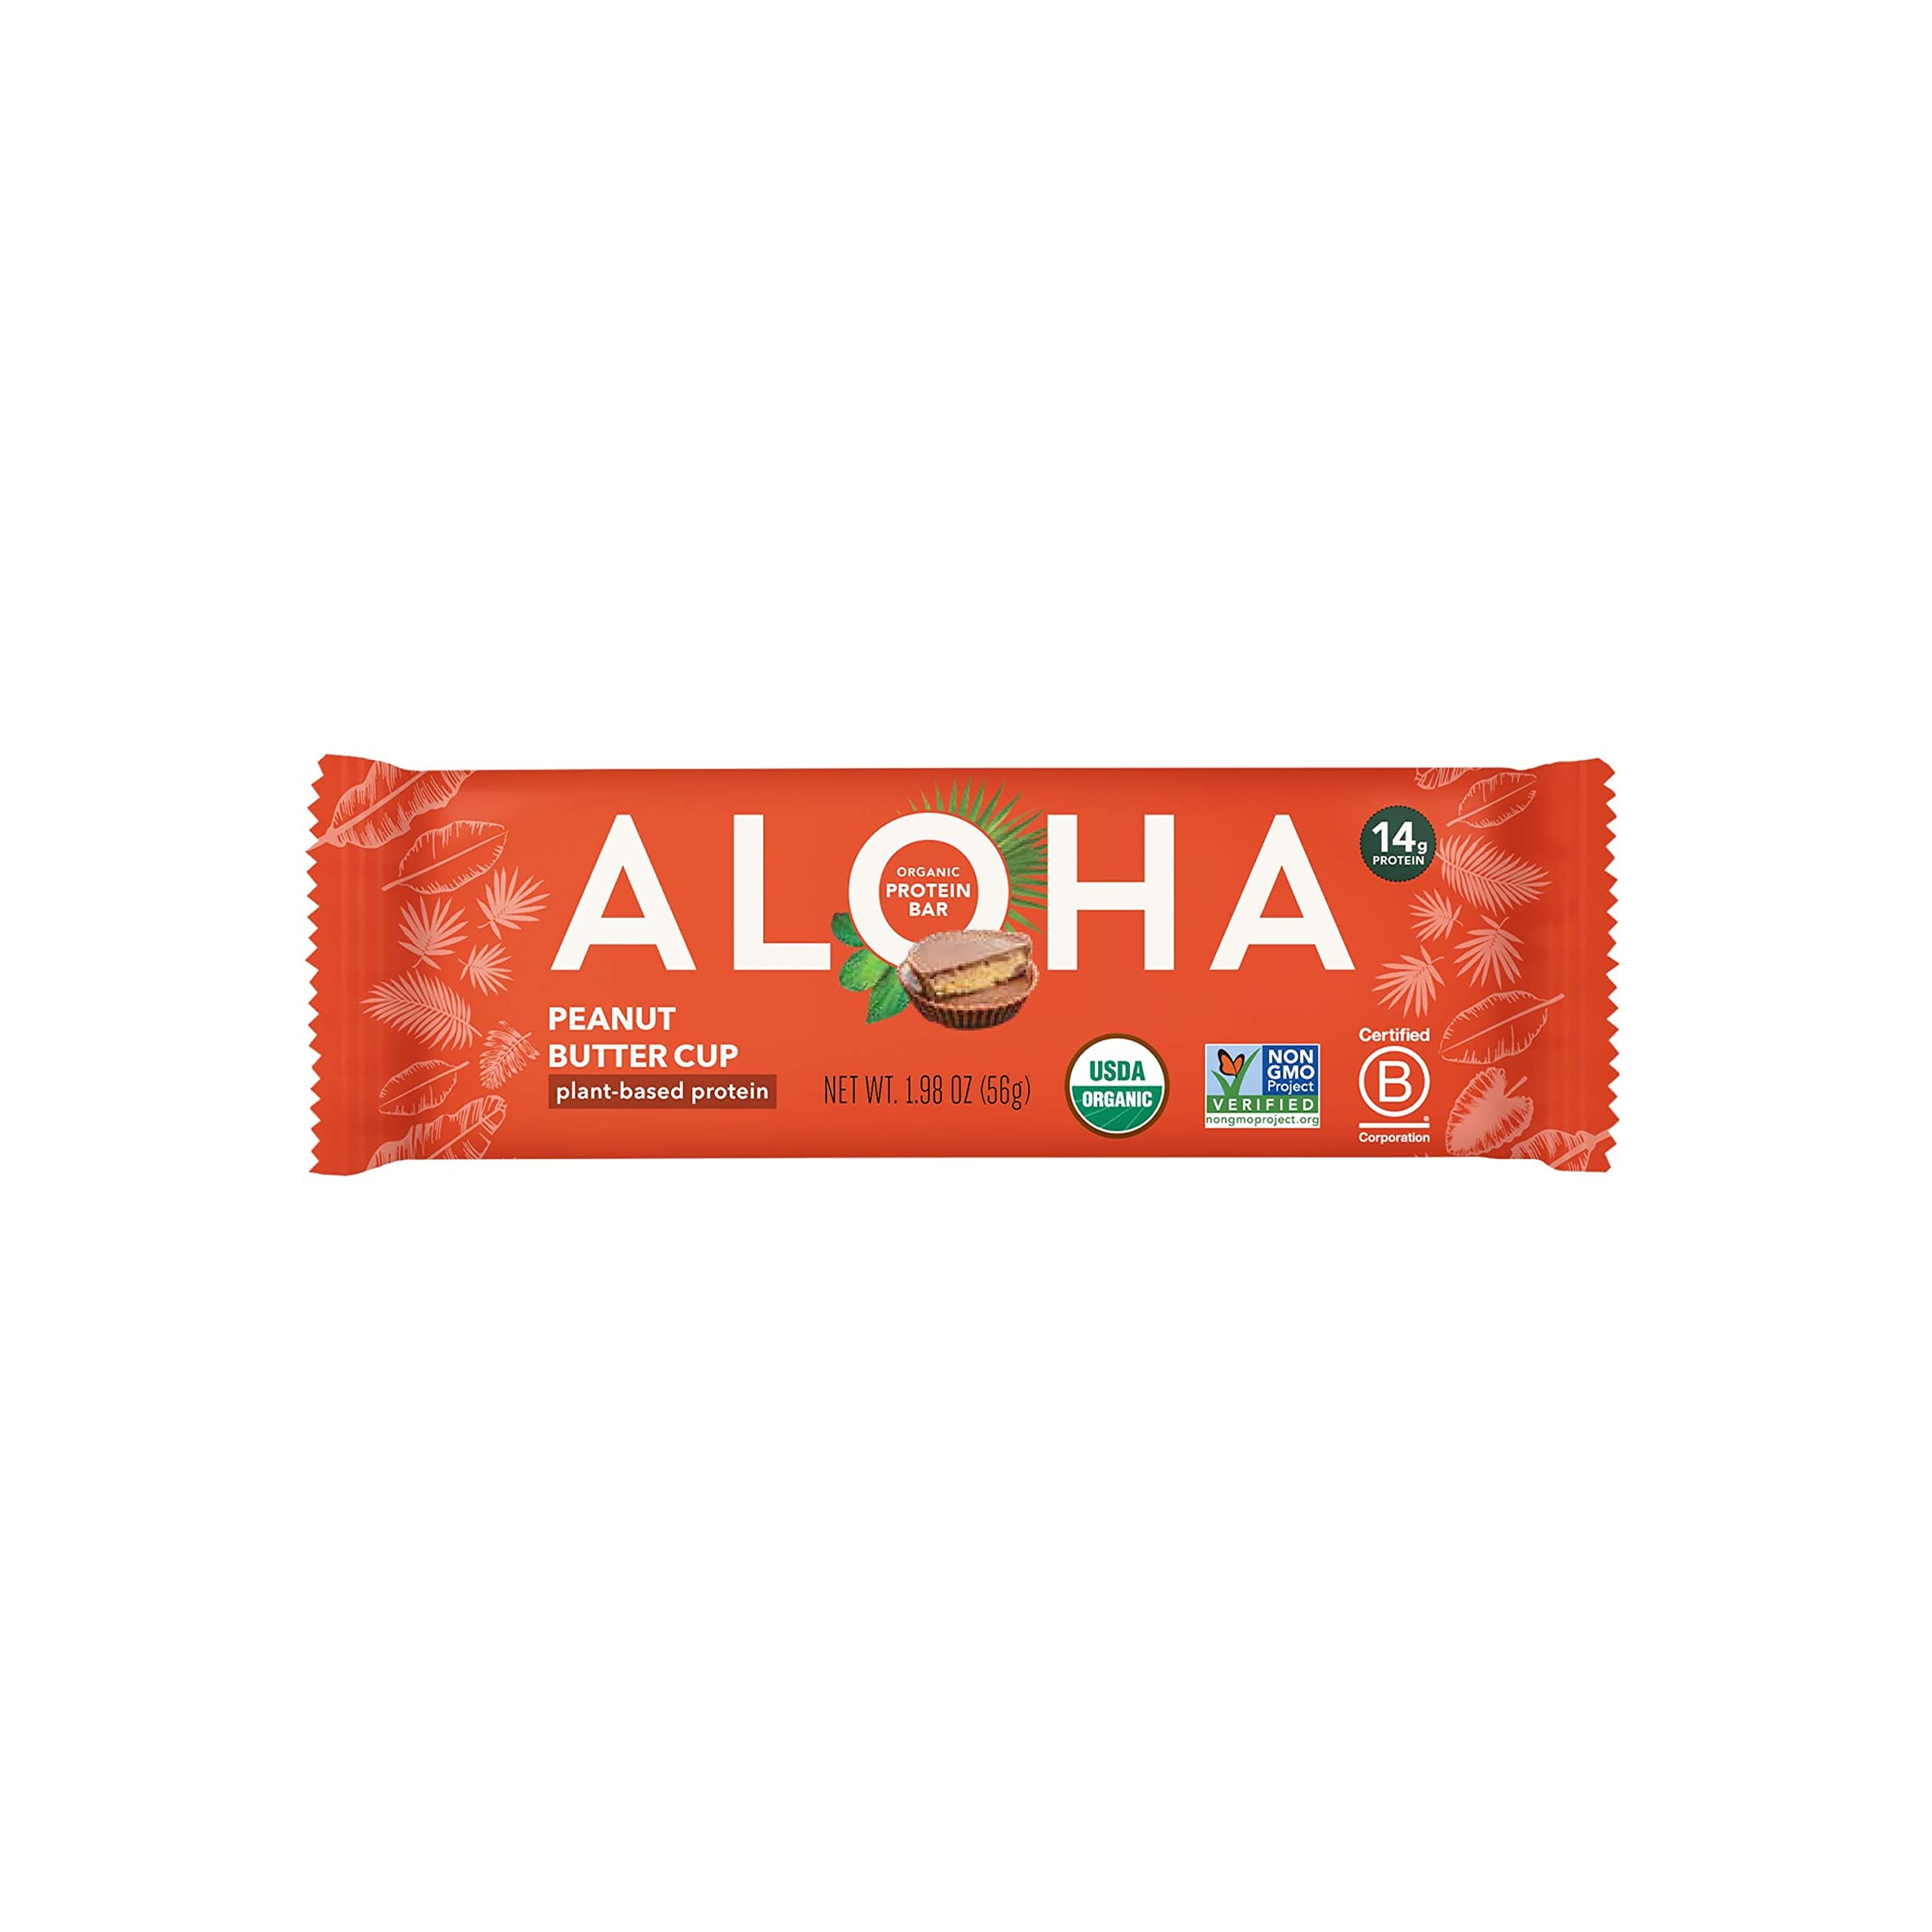
Item Name: ALOHA Organic Plant Based Protein Bars - Peanut Butter Cup Bar - Vegan, Low Sugar, Gluten-Free, Paleo, Low Carb, Non-GMO, No Stevia, No Erythritol
Bullet Point 1: One Protein Bar - 1.98 ounce USDA organic plant based protein bar
Bullet Point 2: 14 grams of USDA organic plant-based protein, 10g of Fiber, only 5g of Sugar, Nothing Artificial, No Stevia, No Erythritol, No Maltitol
Bullet Point 3: Seriously great tasting, Vegan, Non-GMO, gluten free snacks, Kosher, Soy-Free, Dairy-Free, Stevia-Free, High Fiber and Paleo Friendly
Bullet Point 4: Made for a healthy lifestyle wtih 100% real whole food ingredients; organic brown rice protein, organic pumpkin seed protein, and nothing artificial
Bullet Point 5: A delicious option for vegetarians, vegans, celiacs and paleo friendly diets. Makes a perfect snack, meal replacement, breakfast on the go or helps to fuel or refuel pre/post workouts or exercise
Value: 1.98
Unit: Ounce

Price: 14.18